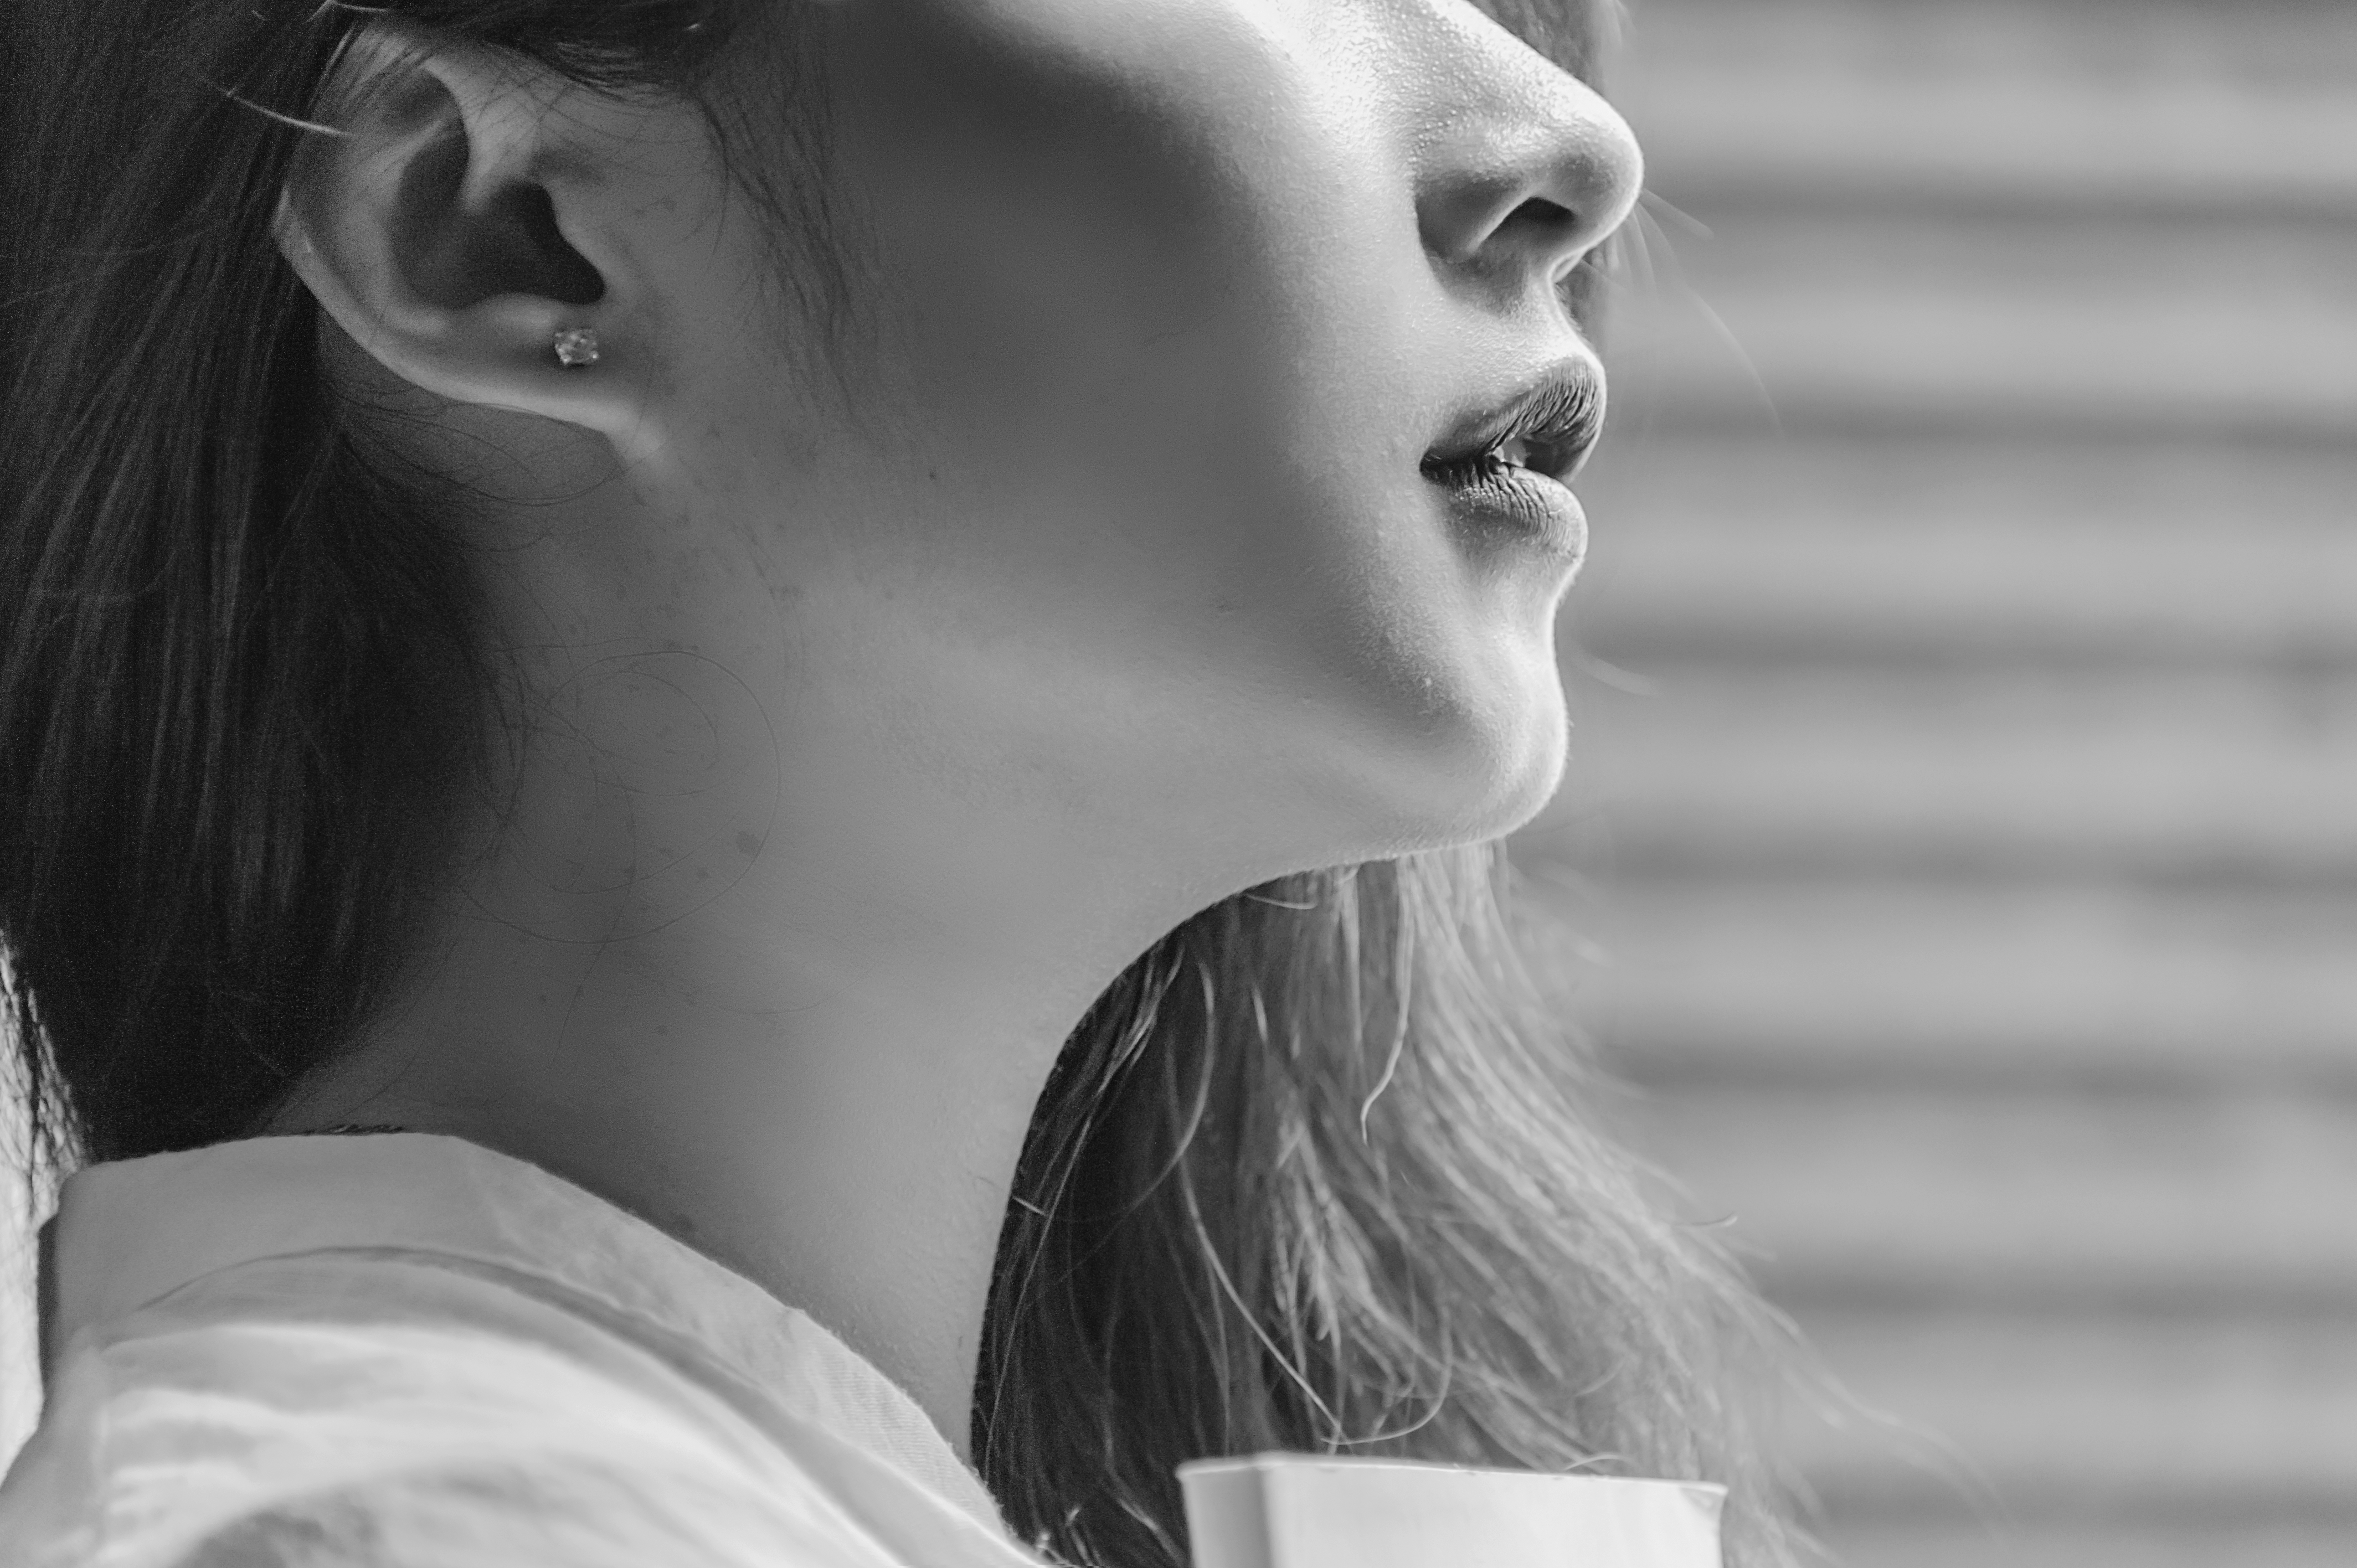
cute, lovely, photography, portrait, landscape, beauty, beautiful, light, wallpaper, alive, natural, simple, girl, smile, sad, alone, sexy, baby, face, white, black, photograph, black and white, nose, monochrome photography, lip, chin, neck, cheek, eye, shoulder, monochrome, mouth, ear, eyelash, photo shoot, portrait photography, jaw